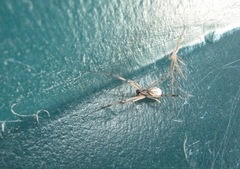
Species: Lactrodectus_hesperus